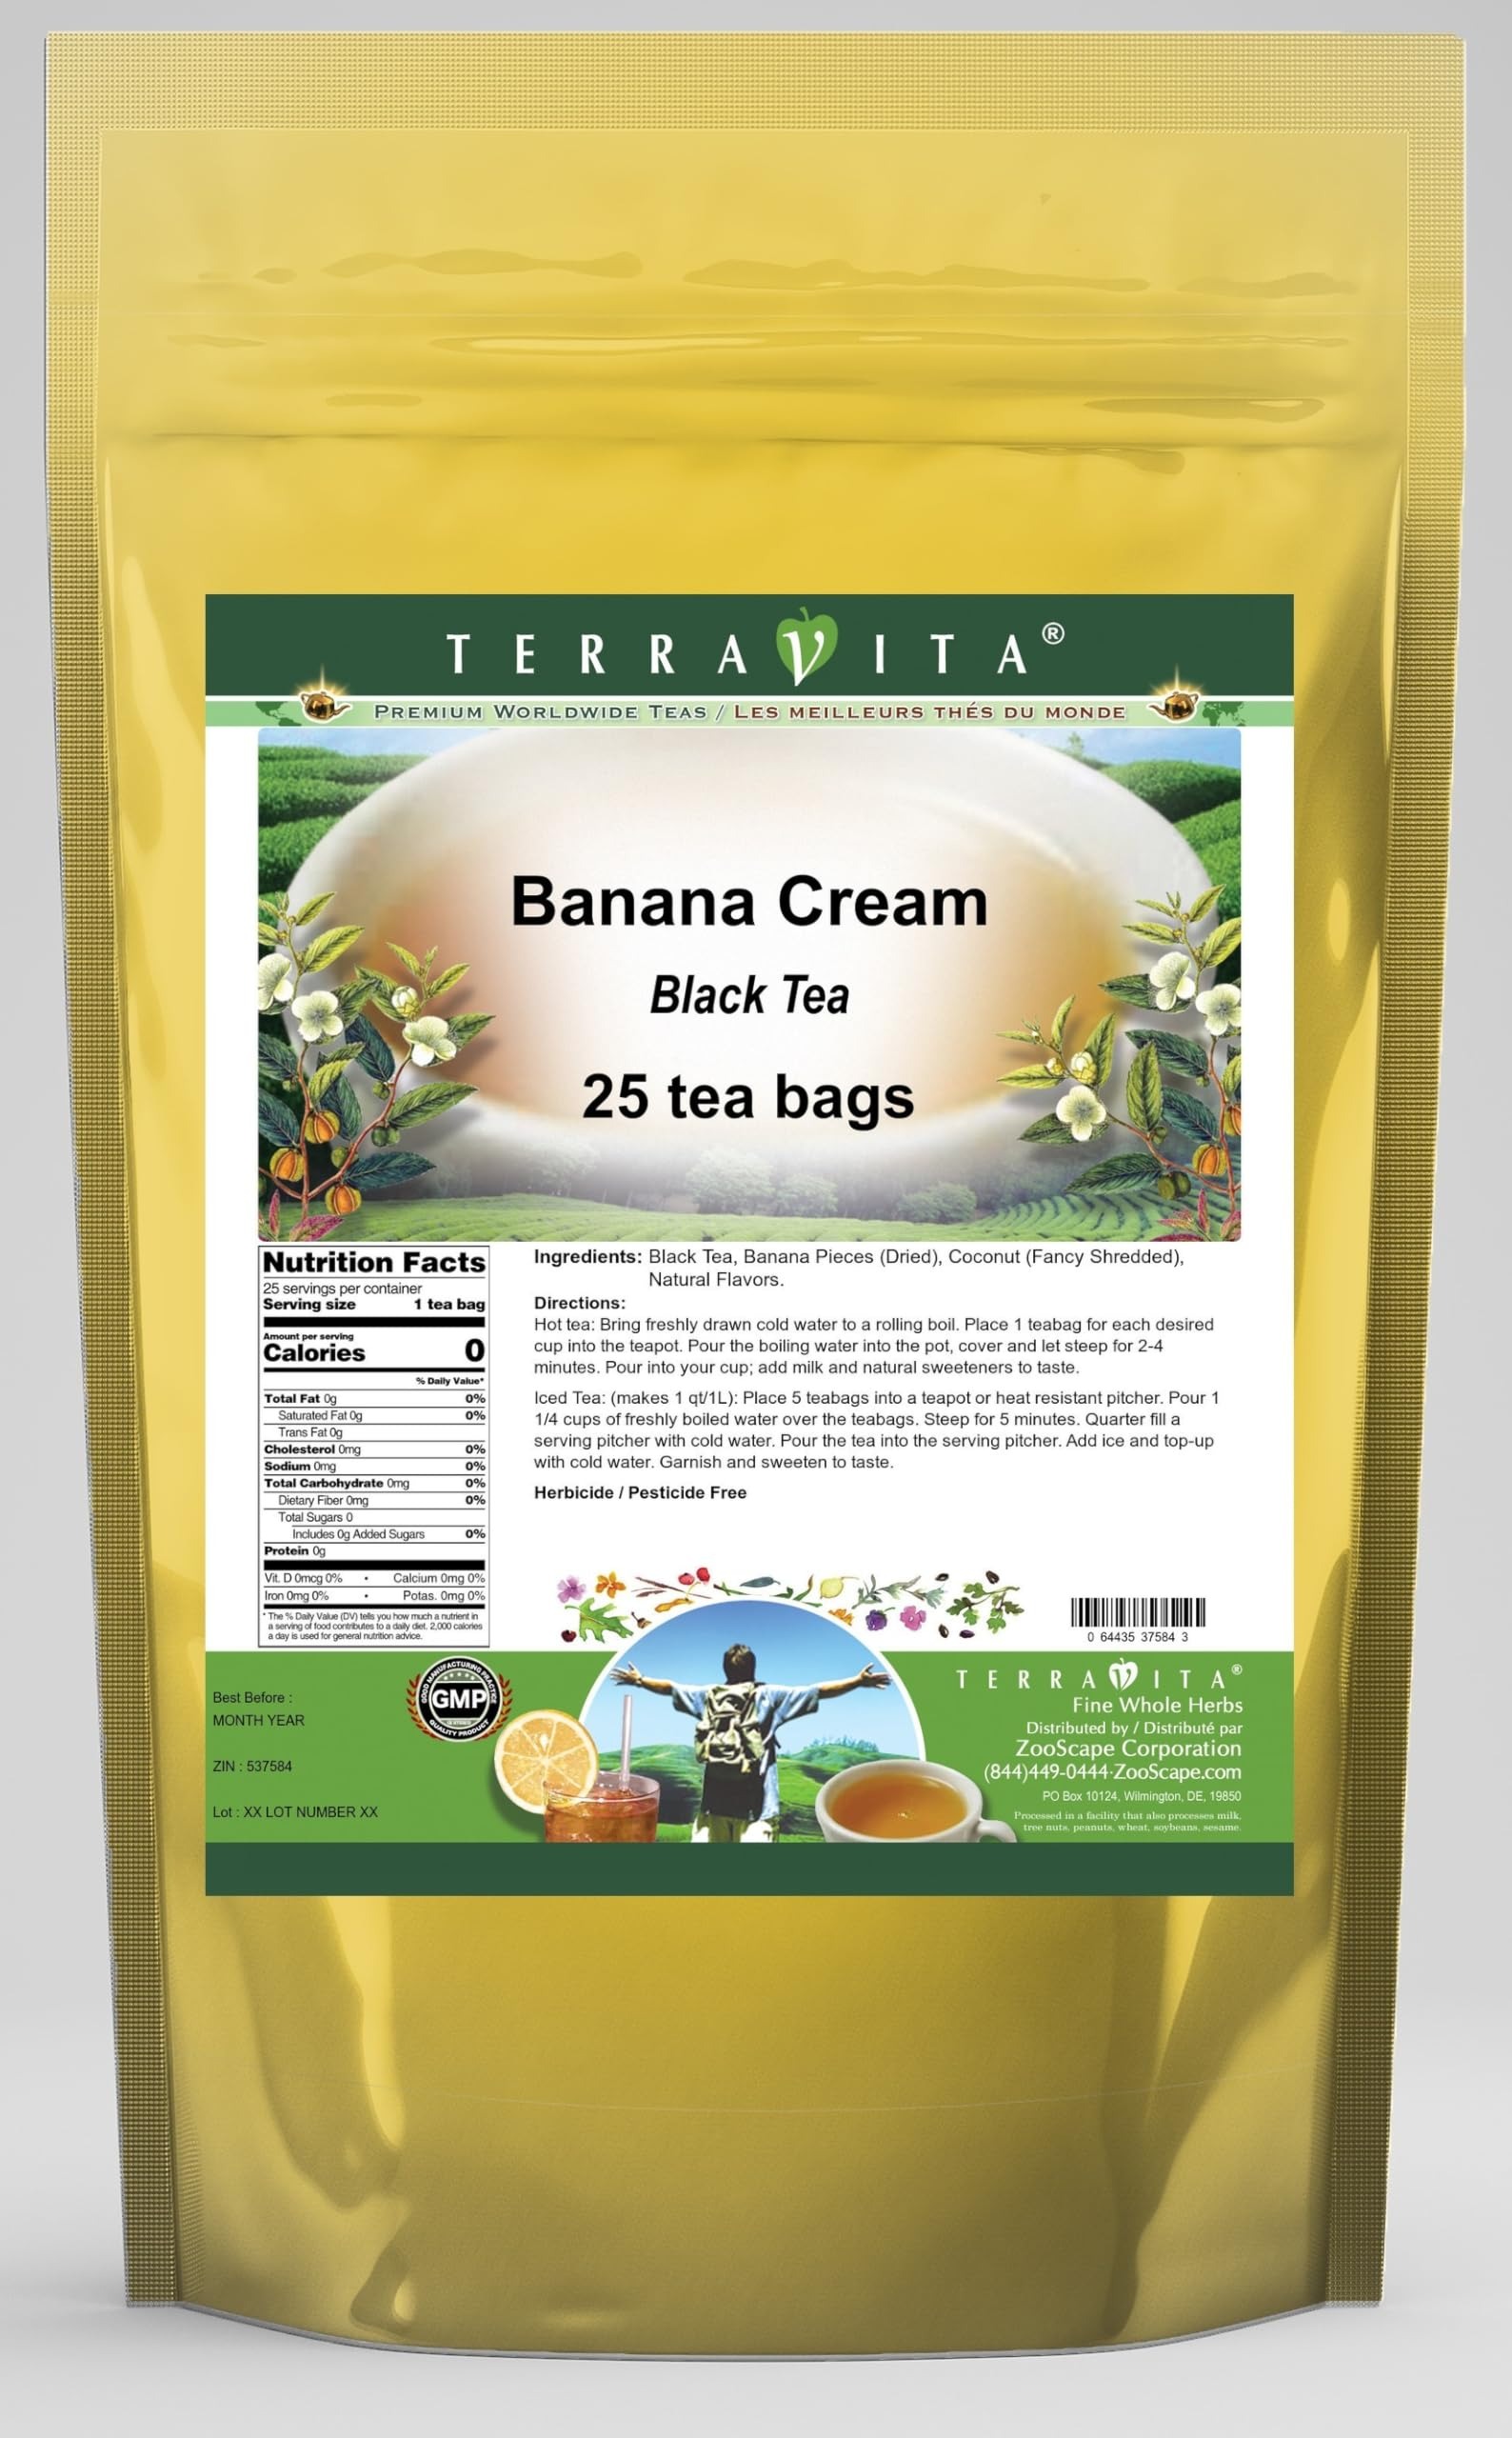
Item Name: Banana Cream Black Tea (25 tea bags, ZIN: 537584) - 2 Pack
Bullet Point 1: Our Banana Cream Black Tea is a tasty flavored Black tea with Banana Pieces and Coconut that has a refreshing taste that will impress you! The unique Banana Cream taste is delicious! - Ingredients: Black tea, Banana Pieces, Coconut and Natural Banana Cream Flavor.
Bullet Point 2: No fillers.
Bullet Point 3: Manufacturer: TerraVita
Bullet Point 4: Size: 25 tea bags
Bullet Point 5: Black Tea Bags - Packed in a convenient upright pouch!
Product Description: Our Banana Cream Black Tea is a tasty flavored Black tea with Banana Pieces and Coconut that has a refreshing taste that will impress you! The unique Banana Cream taste is delicious! - Ingredients: Black tea, Banana Pieces, Coconut and Natural Banana Cream Flavor. - Hot tea brewing method: Bring freshly drawn cold water to a rolling boil. Place 1 teabag for each desired cup into the teapot. Pour the boiling water into the pot, cover and let steep for 2-4 minutes. Pour into your cup; add milk and natural sweeteners to taste. - Iced tea brewing method: (to make 1 liter/quart): Place 5 teabags into a teapot or heat resistant pitcher. Pour 1 1/4 cups of freshly boiled water over the teabags. Steep for 5 minutes. Quarter fill a serving pitcher with cold water. Pour the tea into the serving pitcher. Add ice and top-up with cold water. Garnish and sweeten to taste. - TerraVita is an exclusive line of premium-quality, natural source products that use only the finest, purest and most potent ingredients found around the world. TerraVita is hallmarked by the highest possible standards of purity, potency, stability and freshness. All of our products are prepared with the highest elements of quality control, from raw materials through the entire manufacturing process, up to and including the moment that the bottles or bags are sealed for freshness and shipped out to you. Our highest possible standards are certified by independent laboratories and backed by our personal guarantee. - TerraVita exists to meet and ensure your family's health and wellness without the harmful effects of chemicals and health products. We strive to make all of our products affordable and reliable and are constantly searching the market to maintain our affordability and to look for new ways to serve you and
Value: 50.0
Unit: Count

Price: 32.2